Michaela Strachan

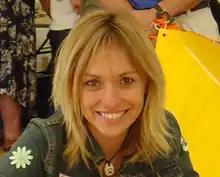
Strachan in 2004

Michaela Evelyn Ann Strachan (born 7 April 1966) is an English television presenter and singer. After beginning her career in theatre, she ventured into presenting and fronted the children's television shows "Wide Awake Club" (1986–1989) and "Wacaday" (1987–1989). She subsequently went on to co-present "The Hitman and Her" (1988–1992) and embarked on a brief music career under the stage name Michaela, releasing two singles "H.A.P.P.Y. Radio" (1989) and "Take Good Care of My Heart" (1990), which reached number 62 and 66 in the UK Singles Chart, respectively.